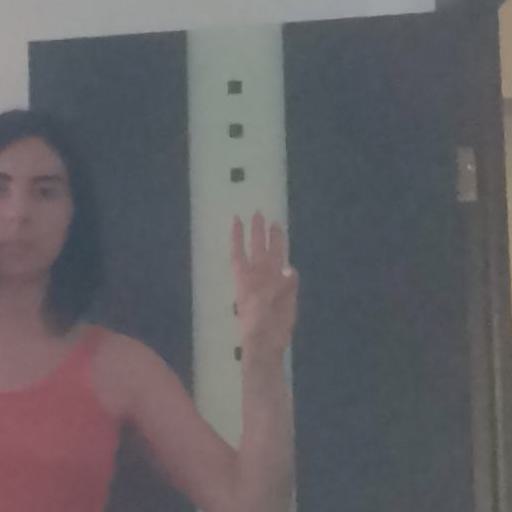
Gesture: three